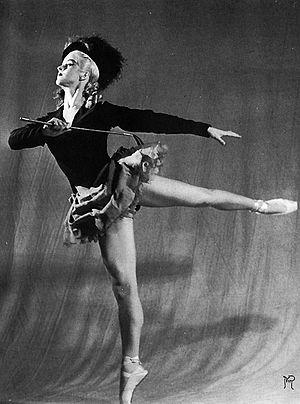
Elsa-Marianne von Rosen, née à Stockholm le 21 avril 1924 et décédé le 7 septembre 2014, est une danseuse de ballet et chorégraphe suédoise qui a contribué à quelques films.